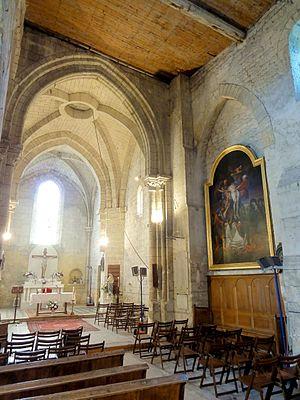
Nef, vue vers l'est.
L'église Saint-Martin est une église catholique paroissiale située à Cinqueux, en France. Elle possède l'une des plus anciennes nefs de plan basilical de la région, qui devrait remonter aux alentours de 1080. À l'extérieur, les deux contreforts plats flanquant la façade occidentale, les fenêtres latérales de la nef, les cordons de billettes comme unique élément du décor, et les curieux tympans en opus spicatum des anciens portails de la façade et du bas-côté sud datent d'origine. L'intérieur est d'une grande sobriété, et les grandes arcades retombent sur de simples impostes gravés d'un décor géométrique ou sculptés. Les parties orientales et la grande rosace en haut de la façade sont de style gothique primitif et ont été bâties au tout début du XIIIᵉ siècle à l'emplacement du sanctuaire roman. Le 17 février 1910, la pile sud-est du clocher, qui s'élève au-dessus de la croisée du transept, s'est subitement effondrée, et entraînée dans sa chute une partie des voûtes des travées autour. Au lieu d'étayer le clocher, les autorités ont précipitamment décidé de faire dynamiter le reste du clocher.